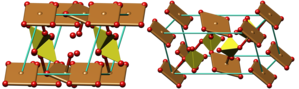
La chalcantite, est une espèce minérale composée de sulfate de cuivre pentahydraté de formule : CuSO₄·5 H₂O, pouvant contenir des traces de Fe ; Mg ; Co. De couleur bleue intense parfois nuancée de vert, c'est un minéral évaporitique secondaire d'altération typique des milieux arides cuprifères, il est à l'origine formé notamment à partir des sulfures de cuivre, tels que la chalcocite ou la chalcopyrite exposés à l'oxygène de l'air.
La jôkokuite ou jokokuite est une espèce minérale, un composé ionique des cations manganèse Mn²⁺ et d'anions sulfate, soit le sulfate de manganèse(II) pentahydraté de formule chimique MnSO₄·5 H₂O. De couleur rose, mais aussi parfois quasi-incolore en fine lamelle ou couche, ce minéral de la famille sulfate de manganèse(II) est un minéral évaporitique rare et secondaire d'altération typique des milieux miniers oxydés et arides manganifères, il serait à l'origine formé à partir des sulfures de manganèse, comme l'alabandite, la hauérite, voire la niningérite ou la manganoshadlunite, exposés à l'oxygène de l'air dans les mines à température tiède et constante voisine de 25 °C.